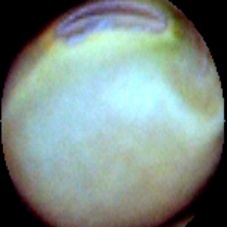
Label: Immature